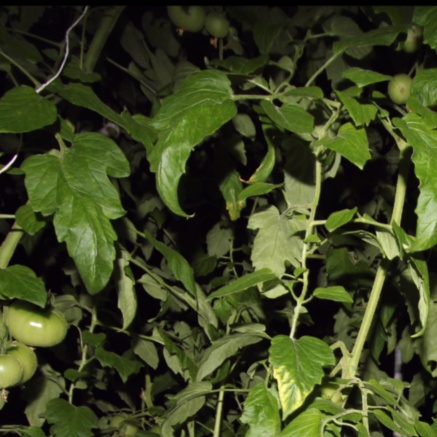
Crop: tomato